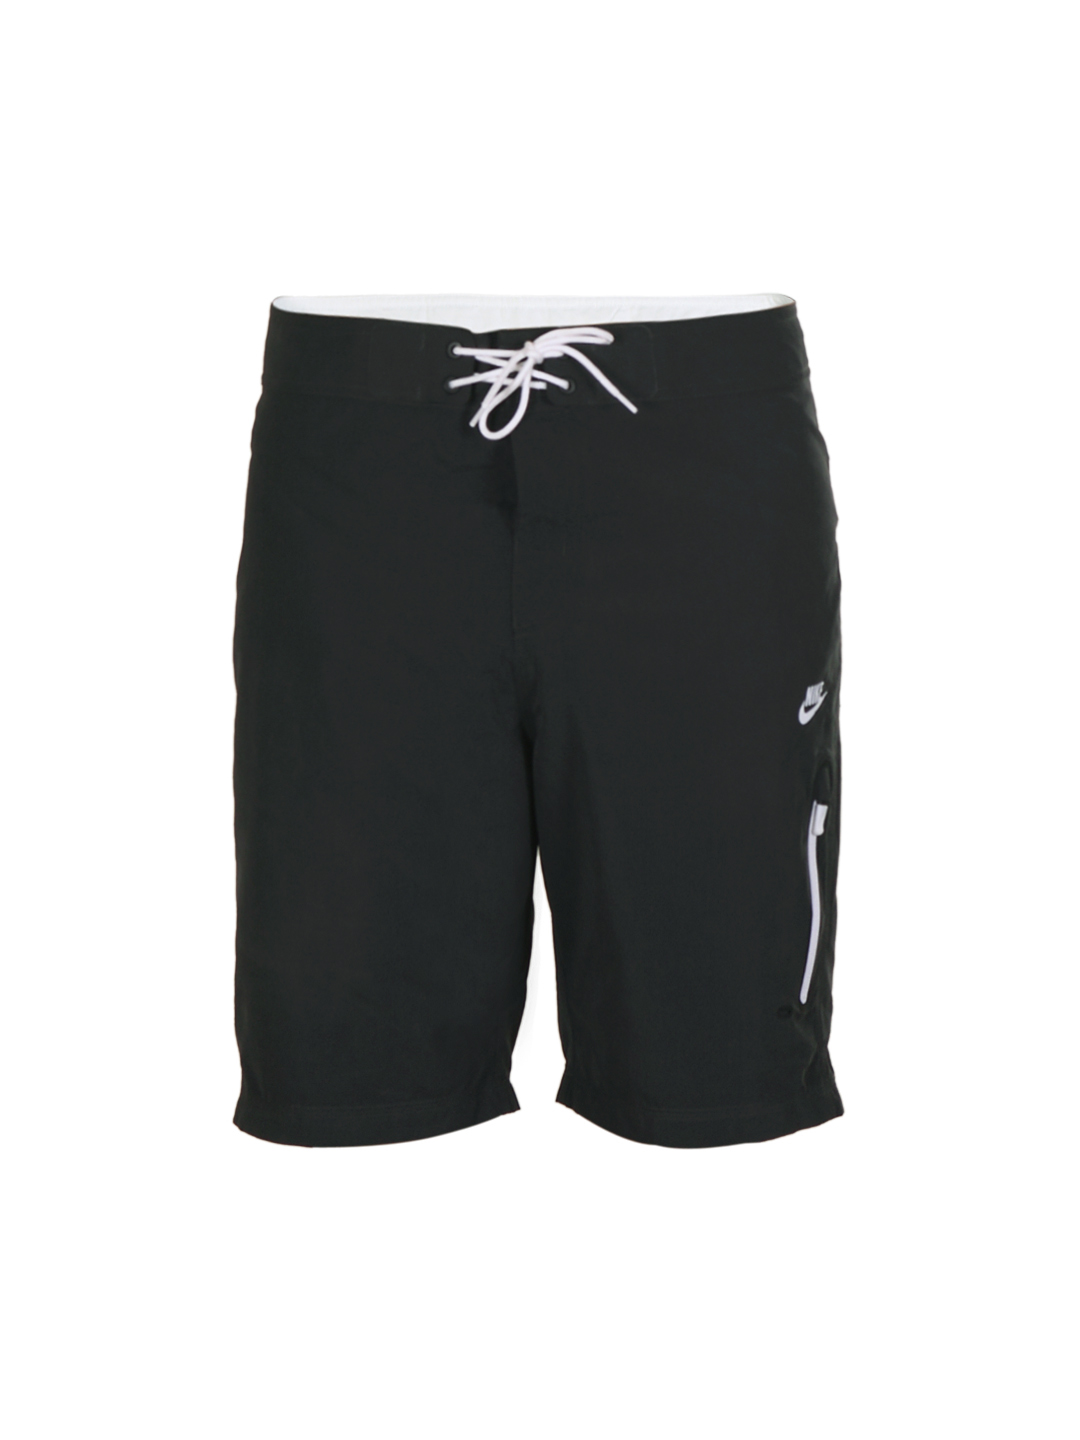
Nike Men Charcoal Grey Shorts
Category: Apparel / Bottomwear / Shorts
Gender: Men
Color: Charcoal
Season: Summer 2012
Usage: Casual